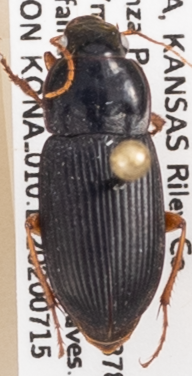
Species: Harpalus pensylvanicus
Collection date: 2020-07-15
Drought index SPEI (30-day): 0.444
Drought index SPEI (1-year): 0.8
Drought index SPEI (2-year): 2.09